Saab 340 AEW&C

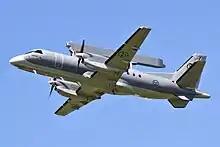
A Swedish Air Force Saab 340 "Argus"

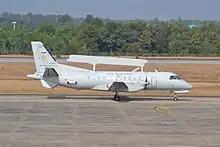
A Royal Thai Air Force Saab 340 AEW&C

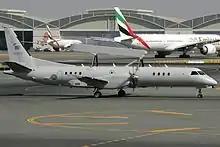
A Pakistan Air Force Saab 2000 AEW&C

In December 1988, Saab decided to build a stretched derivative of its Saab 340, called "Saab 2000".